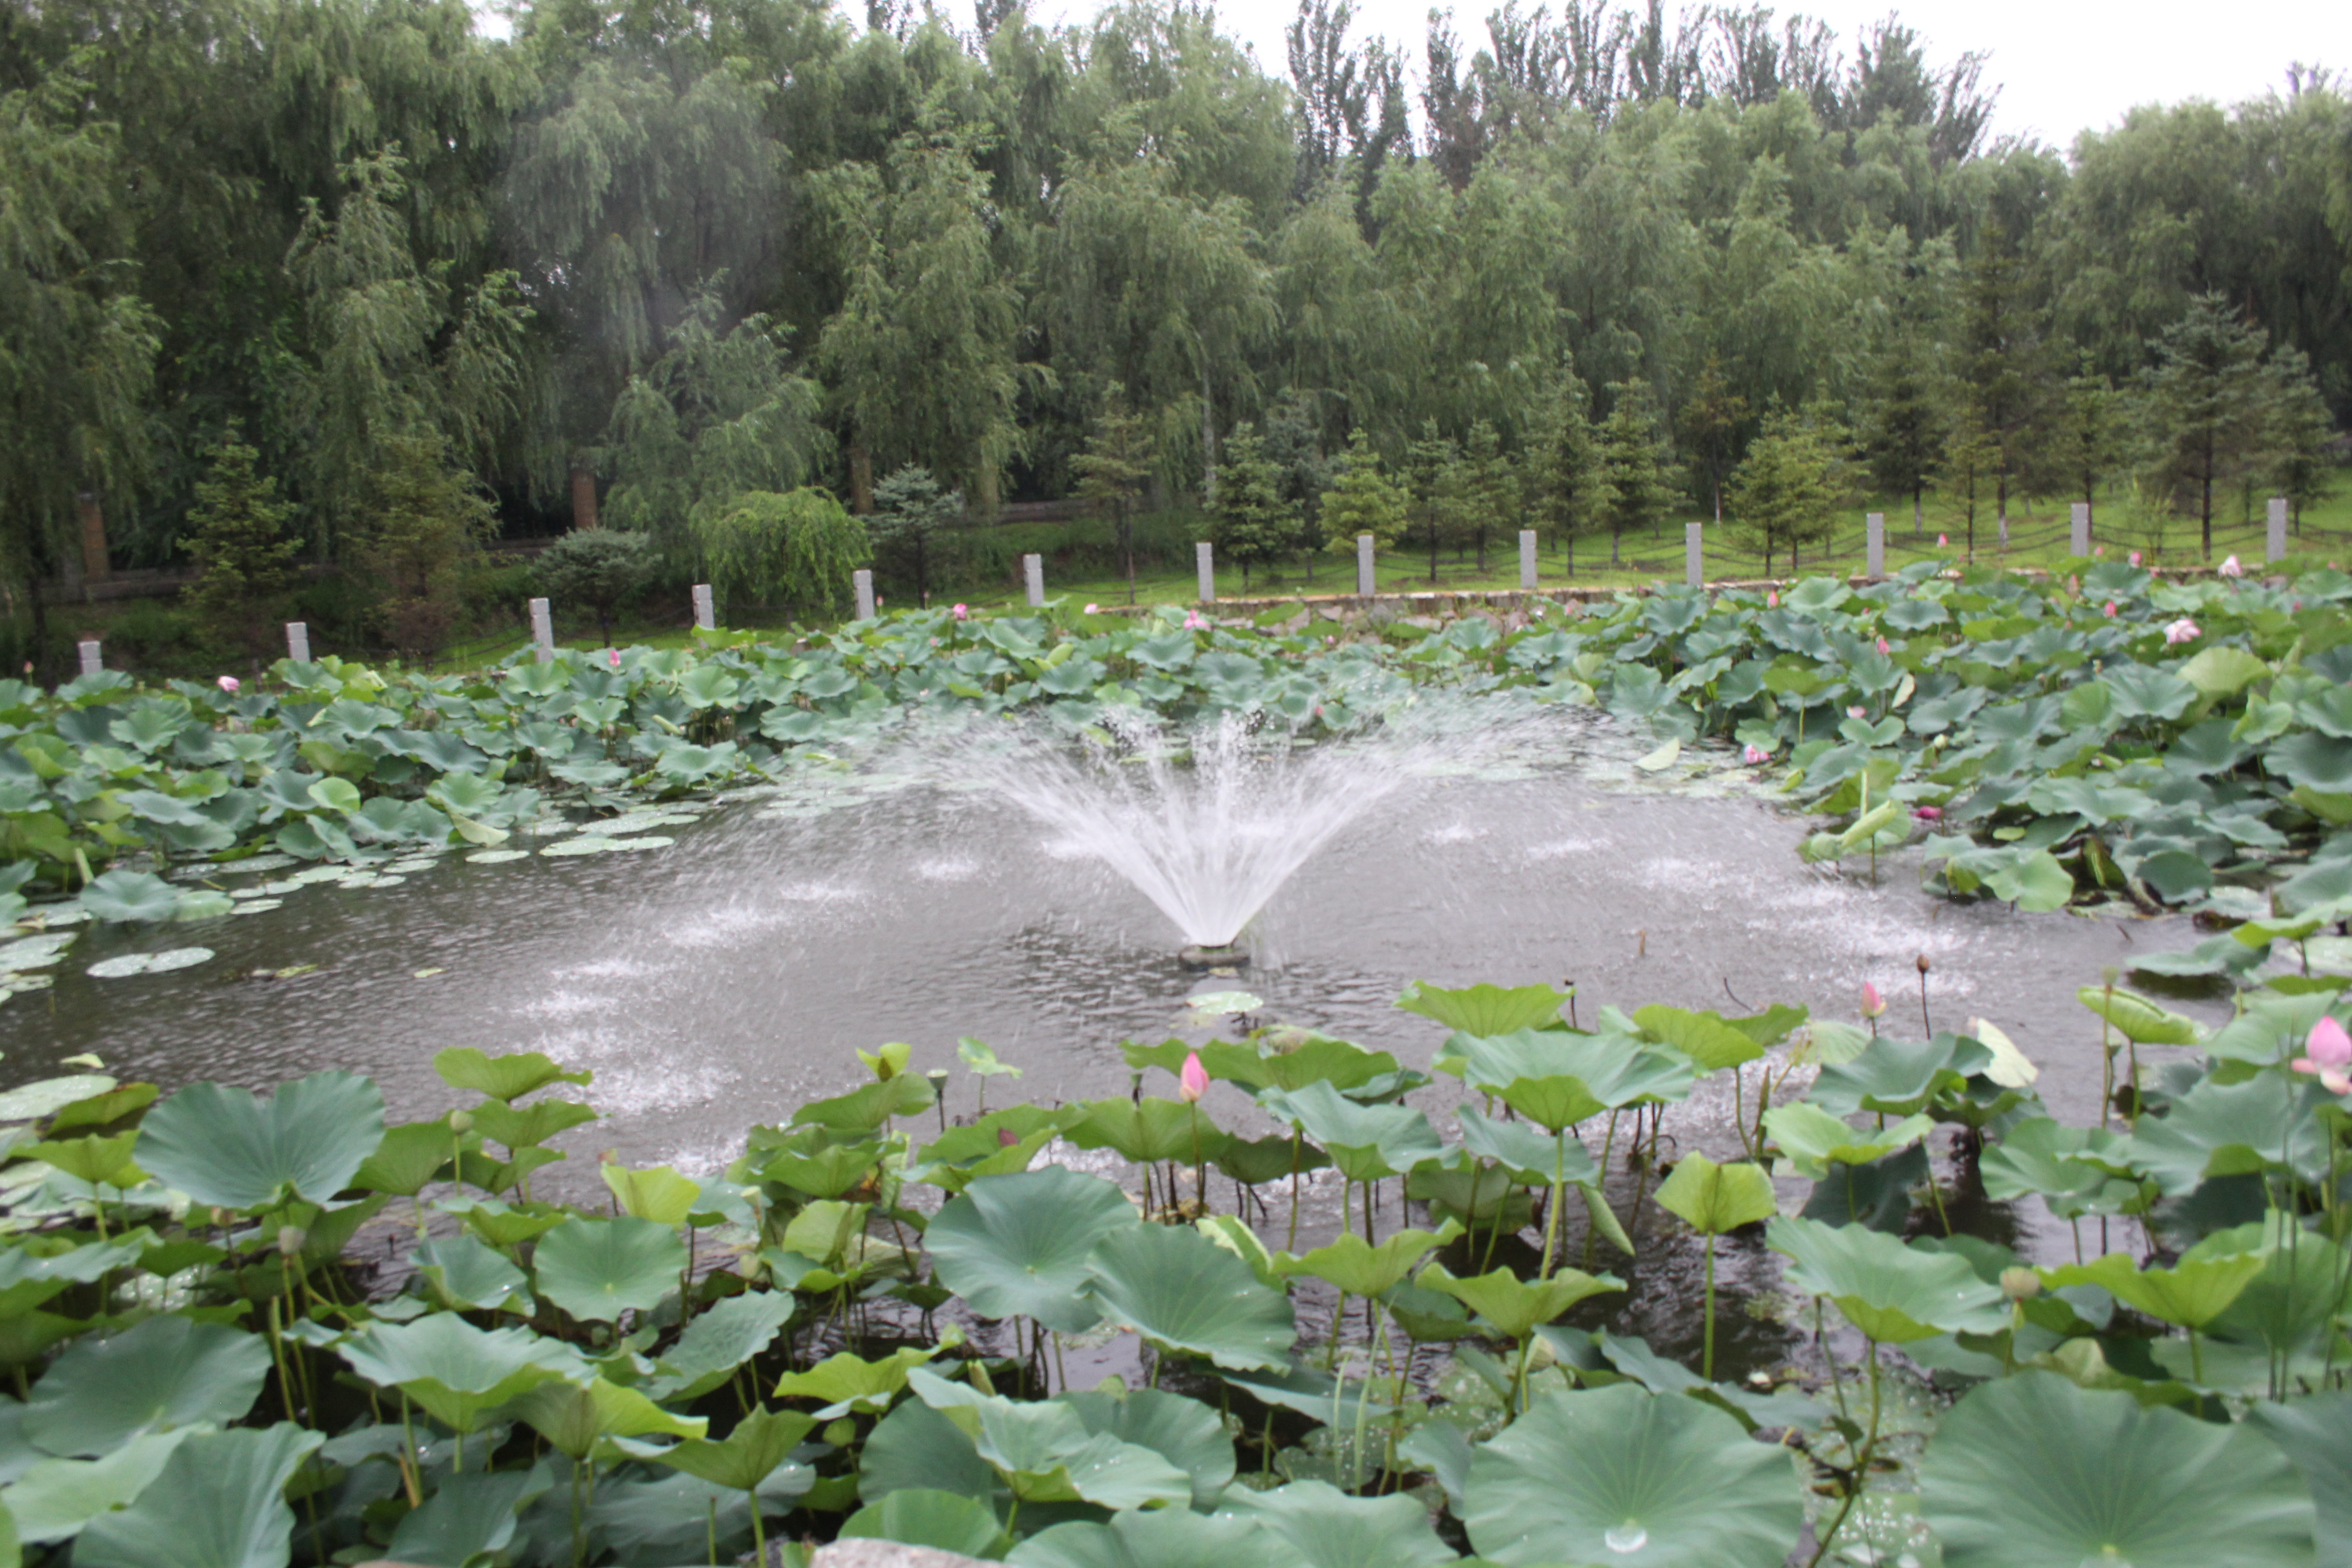
tourism, adventure, Beautiful Places, Pretty Places, environment, Interesting Places, harbin, museums, architecture, art, nature, museum, history, ancient history, china, asia, imperial palace, dynasty, beijing, planning, exhibition, sculpture, map, house, zoology, zoo, water resources, water, aquatic plant, plant community, biome, nature reserve, botany, plant, pond, leaf, groundcover, watercourse, crop, wetland, flower, water lily, plantation, swamp, bog, agriculture